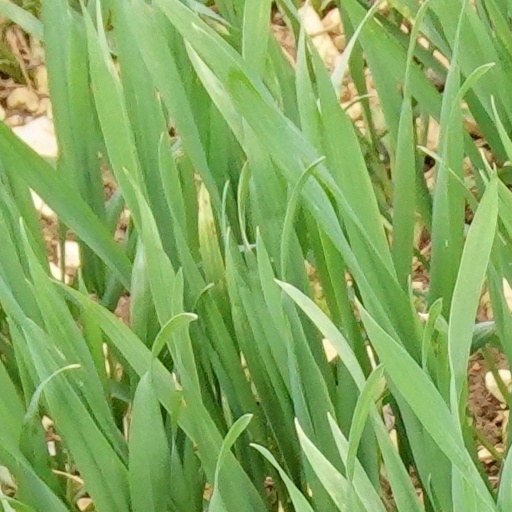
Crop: wheat